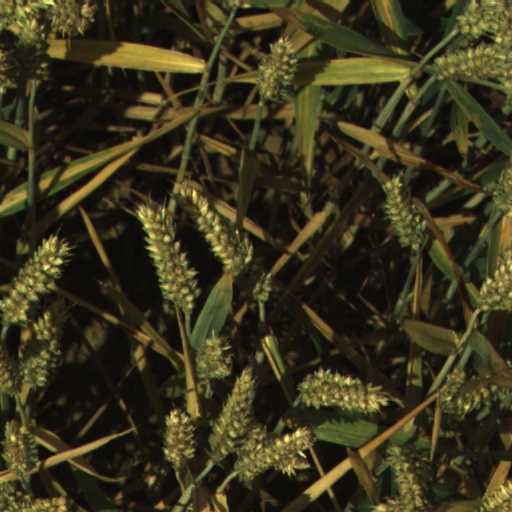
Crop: wheat